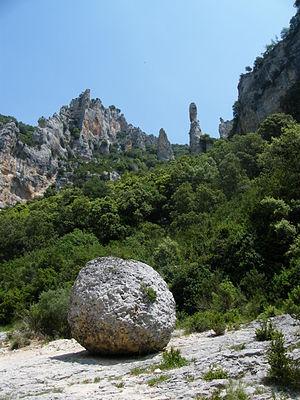
Dans le lit du Mascún, dans la portion nommée ""Mascún inférieur"", rive gauche, ce gros bloc de pierre presque sphérique, appelé El Bolo del Real, O Bolo d’o Real, ou La Bola"
Le Mascún est une rivière de la province de Huesca, en Aragon, sous-affluent de l'Èbre via le Cinca, le Sègre et l'Alcanadre.